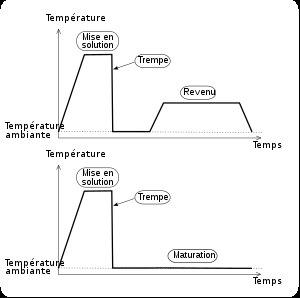
La trempe est une opération métallurgique qui fait partie des traitements thermiques. Elle consiste à chauffer un matériau à une température dite de changement de phase ou bien de mise en solution de composés chimiques, selon l'objet de la trempe, pendant le temps nécessaire à la transformation de toute la masse chauffée puis à refroidir toute cette masse à une vitesse suffisante pour emprisonner des éléments chimiques qui ont pu se diffuser dans le solide cristallin à haute température lors de la transformation inverse. Les éléments chimiques se retrouvant prisonniers dans la phase de température basse créent alors des tensions dans les mailles cristallines qui contribuent à l'augmentation de certaines caractéristiques mécaniques de la pièce trempée.